James Nesbitt

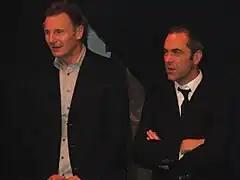
Nesbitt and his "Five Minutes of Heaven" co-star Liam Neeson at the closing of the Belfast Lyric in January 2008.

Nesbitt was married to Sonia Forbes-Adam, the daughter of the Reverend Sir Timothy Forbes Adam. The two met when Nesbitt went to the final call-back for "Hamlet" at Loughborough Hall in 1989, and they soon began dating. They split up for a year after the release of "Hear My Song" but reunited and married in 1994. They had two daughters, Peggy and Mary, both of whom appeared in the final two "Hobbit" movies as the daughters of Bard the Bowman. In October 2013, Nesbitt announced that he and his wife would separate after 19 years. They were divorced in 2016.